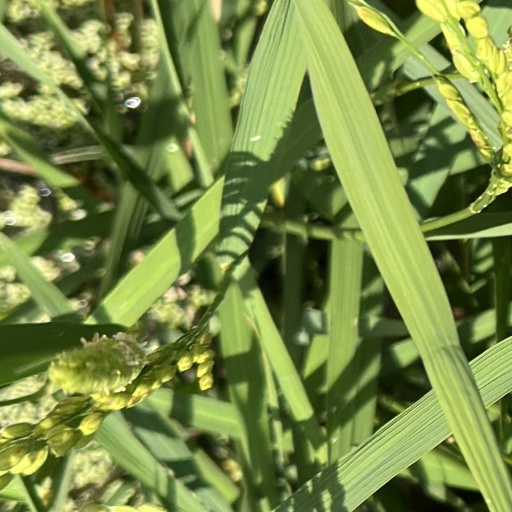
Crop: rice